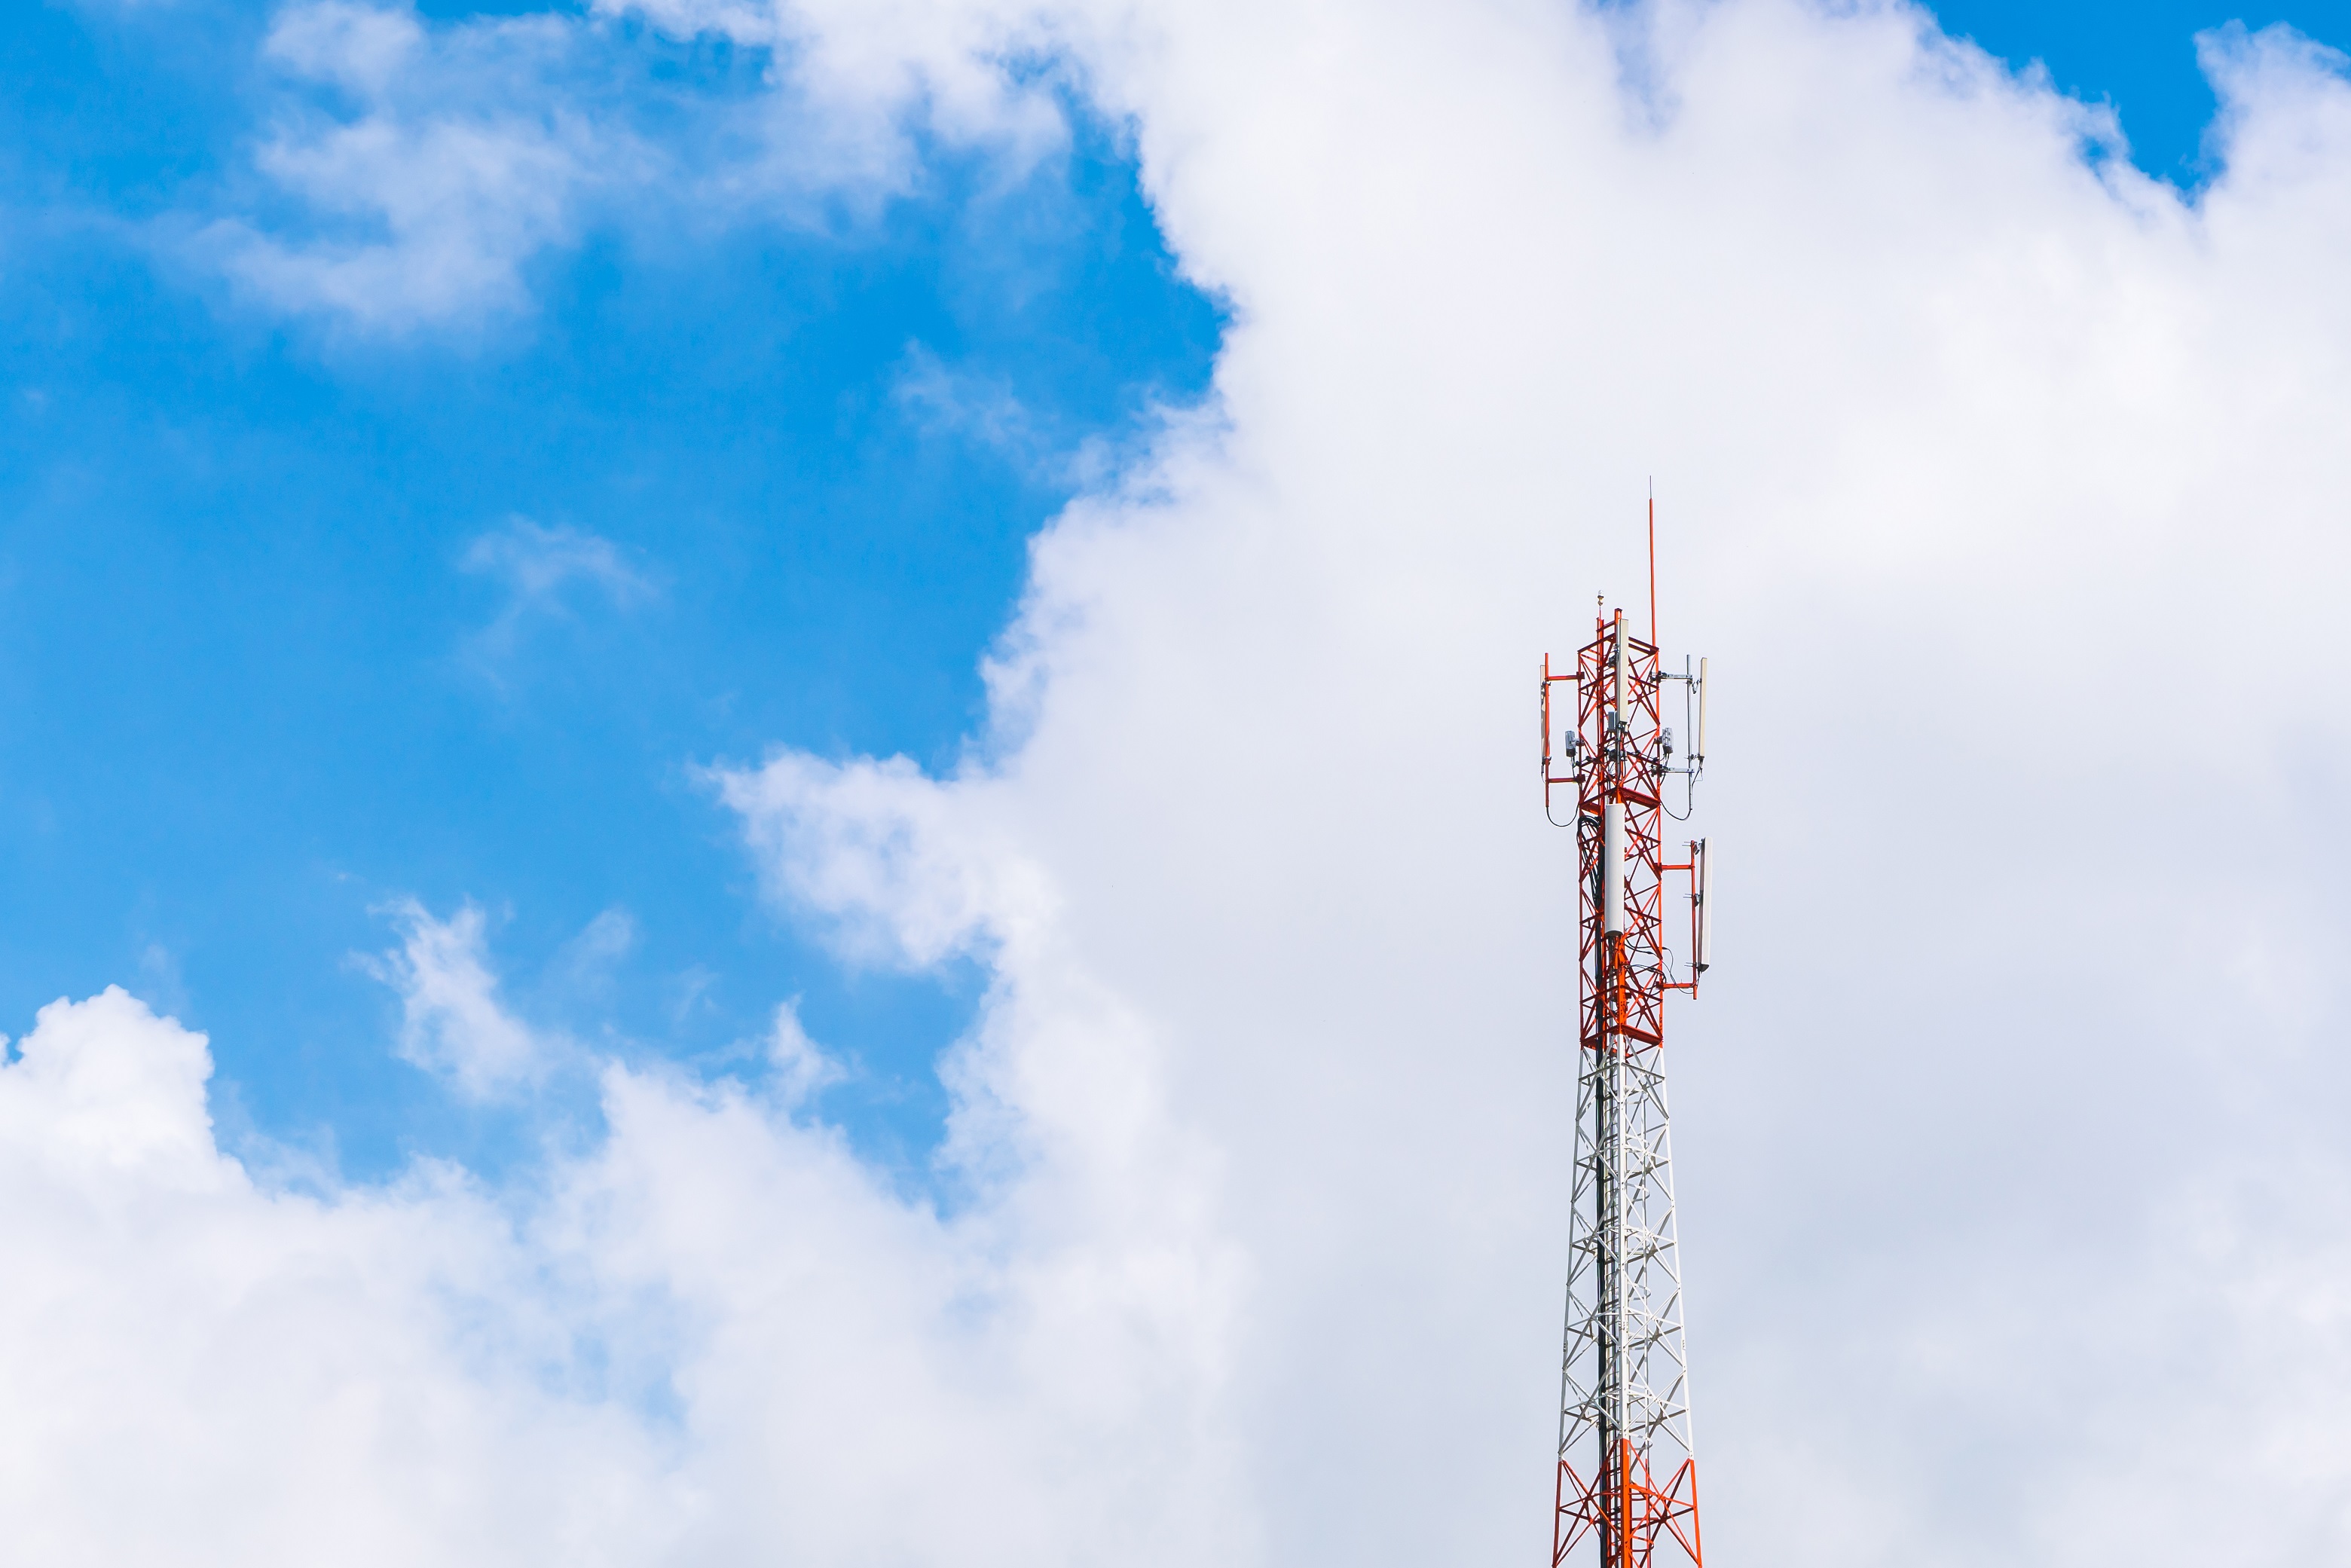
antennas, cloud, sky, transmitter station, blue, tower, telecommunications engineering, cumulus, crane, electricity, pole, public utility, antenna, meteorological phenomenon, urban design, electric blue, construction, city, electrical supply, tree, art, transmission tower, smoke, pollution, television transmitter, observation tower, tourist attraction, industry, skyscraper, wire